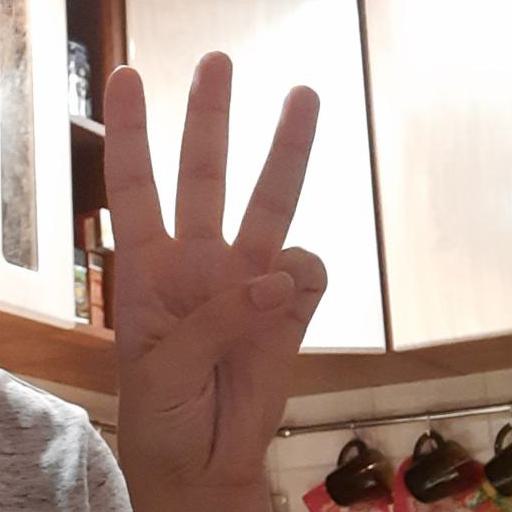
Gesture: three